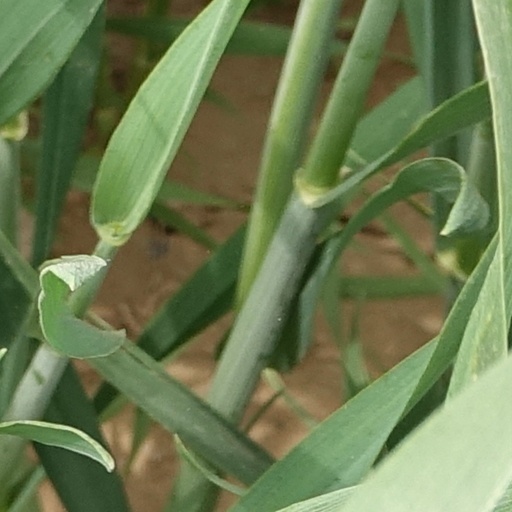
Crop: wheat